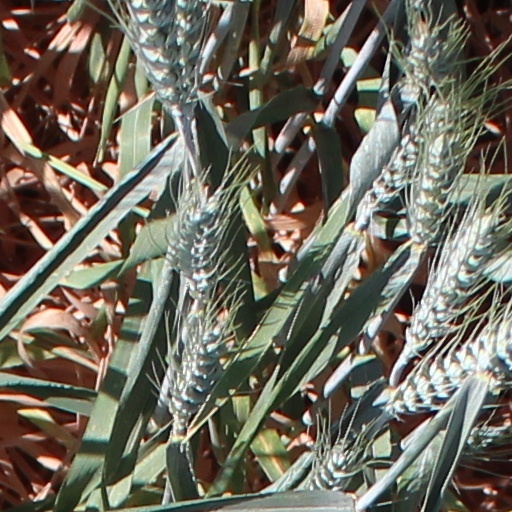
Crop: wheat